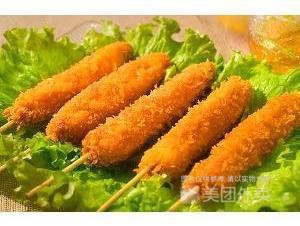
Label: Golden_Chicken